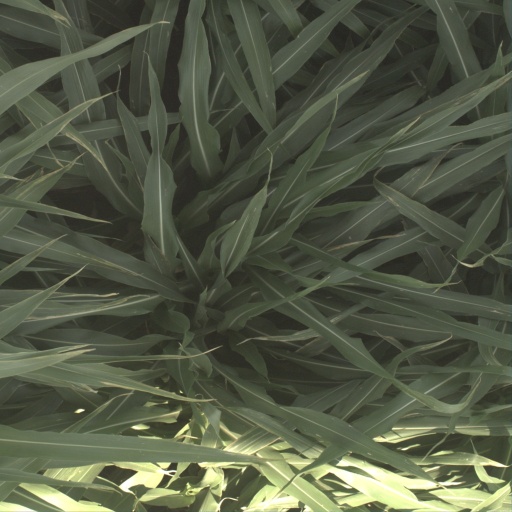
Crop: sorghum